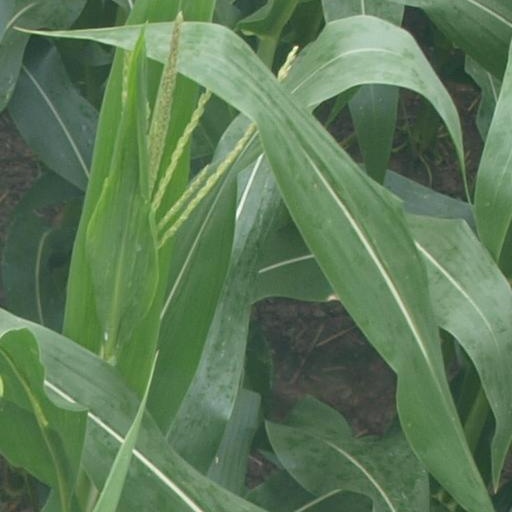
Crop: maize; corn